Shanghai Tower

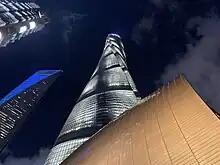
Shanghai Tower in 2021

The principal architect of the project, Jun Xia, said: "With the topping out of Shanghai Tower, the Lujiazui trio will serve as a stunning representation of our past, our present, and China’s boundless future." Gu Jianping, general manager of the Shanghai Tower Construction Company, expressed the firm's wish "to provide higher quality office and shopping space, as well as contribute to the completeness of the city skyline's and the entire region's functionality".